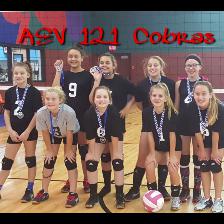
Label: Human